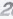
Number: 2